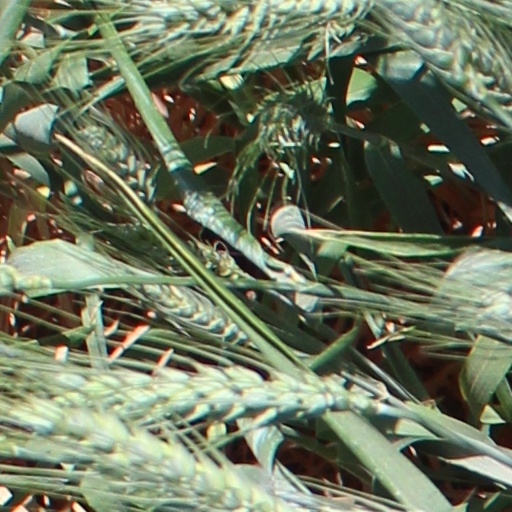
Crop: wheat